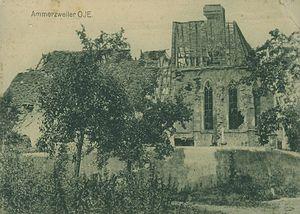
Eglise d'Ammerzwiller (Haut-Rhin) endommagée durant la Première Guerre mondiale
La 7ᵉ division de Landwehr est une unité d'infanterie territoriale de l'armée wurtembergeoise, partie de l'armée impériale allemande, créée en 1915 pendant la Première Guerre mondiale. Elle combat sur le front de l'Ouest, dans les Vosges, puis sur le front de l'Est, en Ukraine. Elle est rapatriée et dissoute en 1919.
Ammertzwiller [aməʁt͡svilɛʁ], précédemment nommée Ammerzwiller, est une ancienne commune française située dans le département du Haut-Rhin, en région Grand Est.